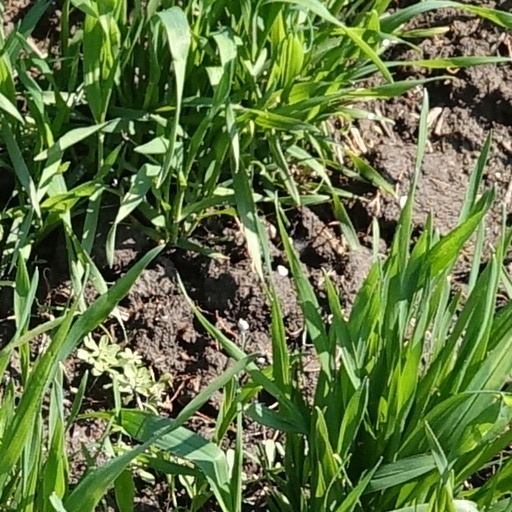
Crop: wheat